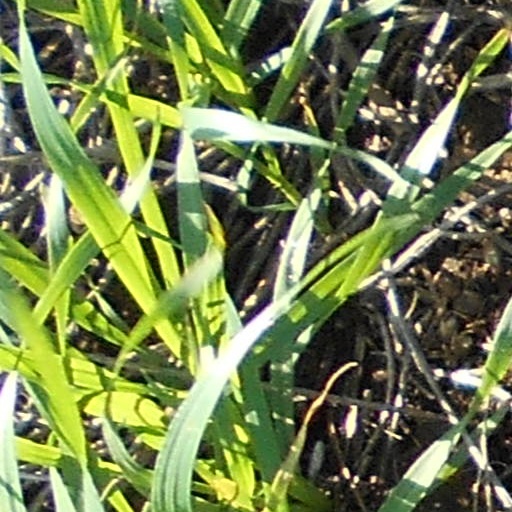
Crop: wheat